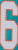
Number: 6